Sørkedalen

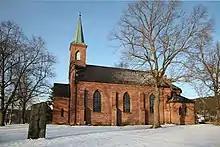
Sørkedalen Church

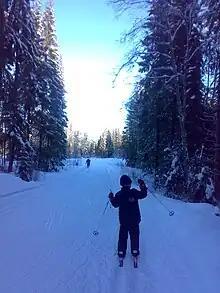
Sørkedalen during winter

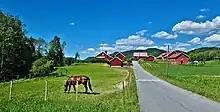
Pinsli farm in Sørkedalen

Sørkedalen is a valley located in the northwestern part of Oslo municipality, northwest of Oslo's western suburbs, in Norway.